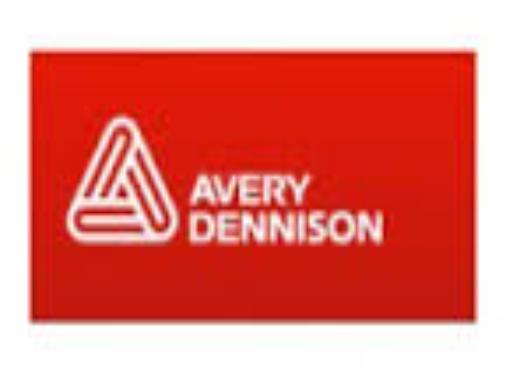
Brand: avery dennison-2
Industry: Others